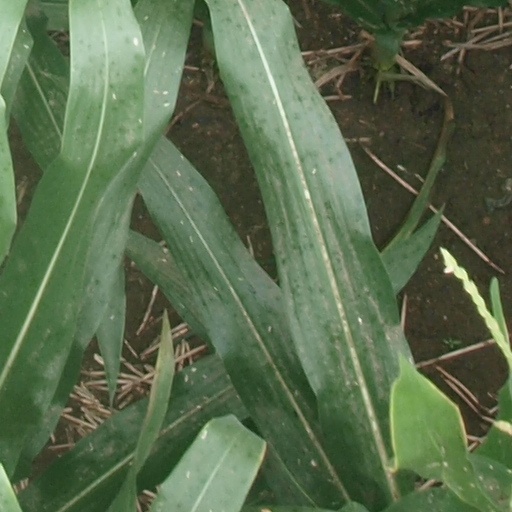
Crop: maize; corn